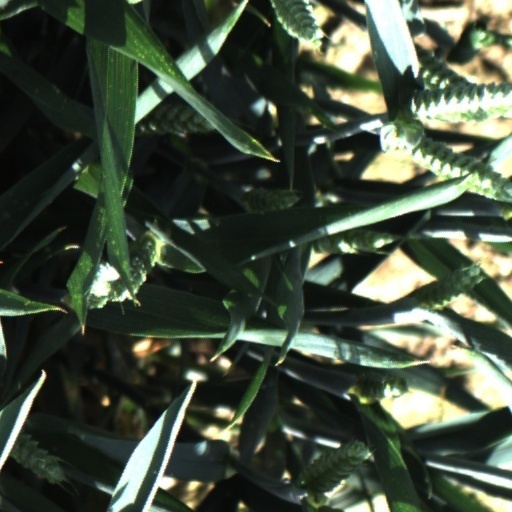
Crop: wheat